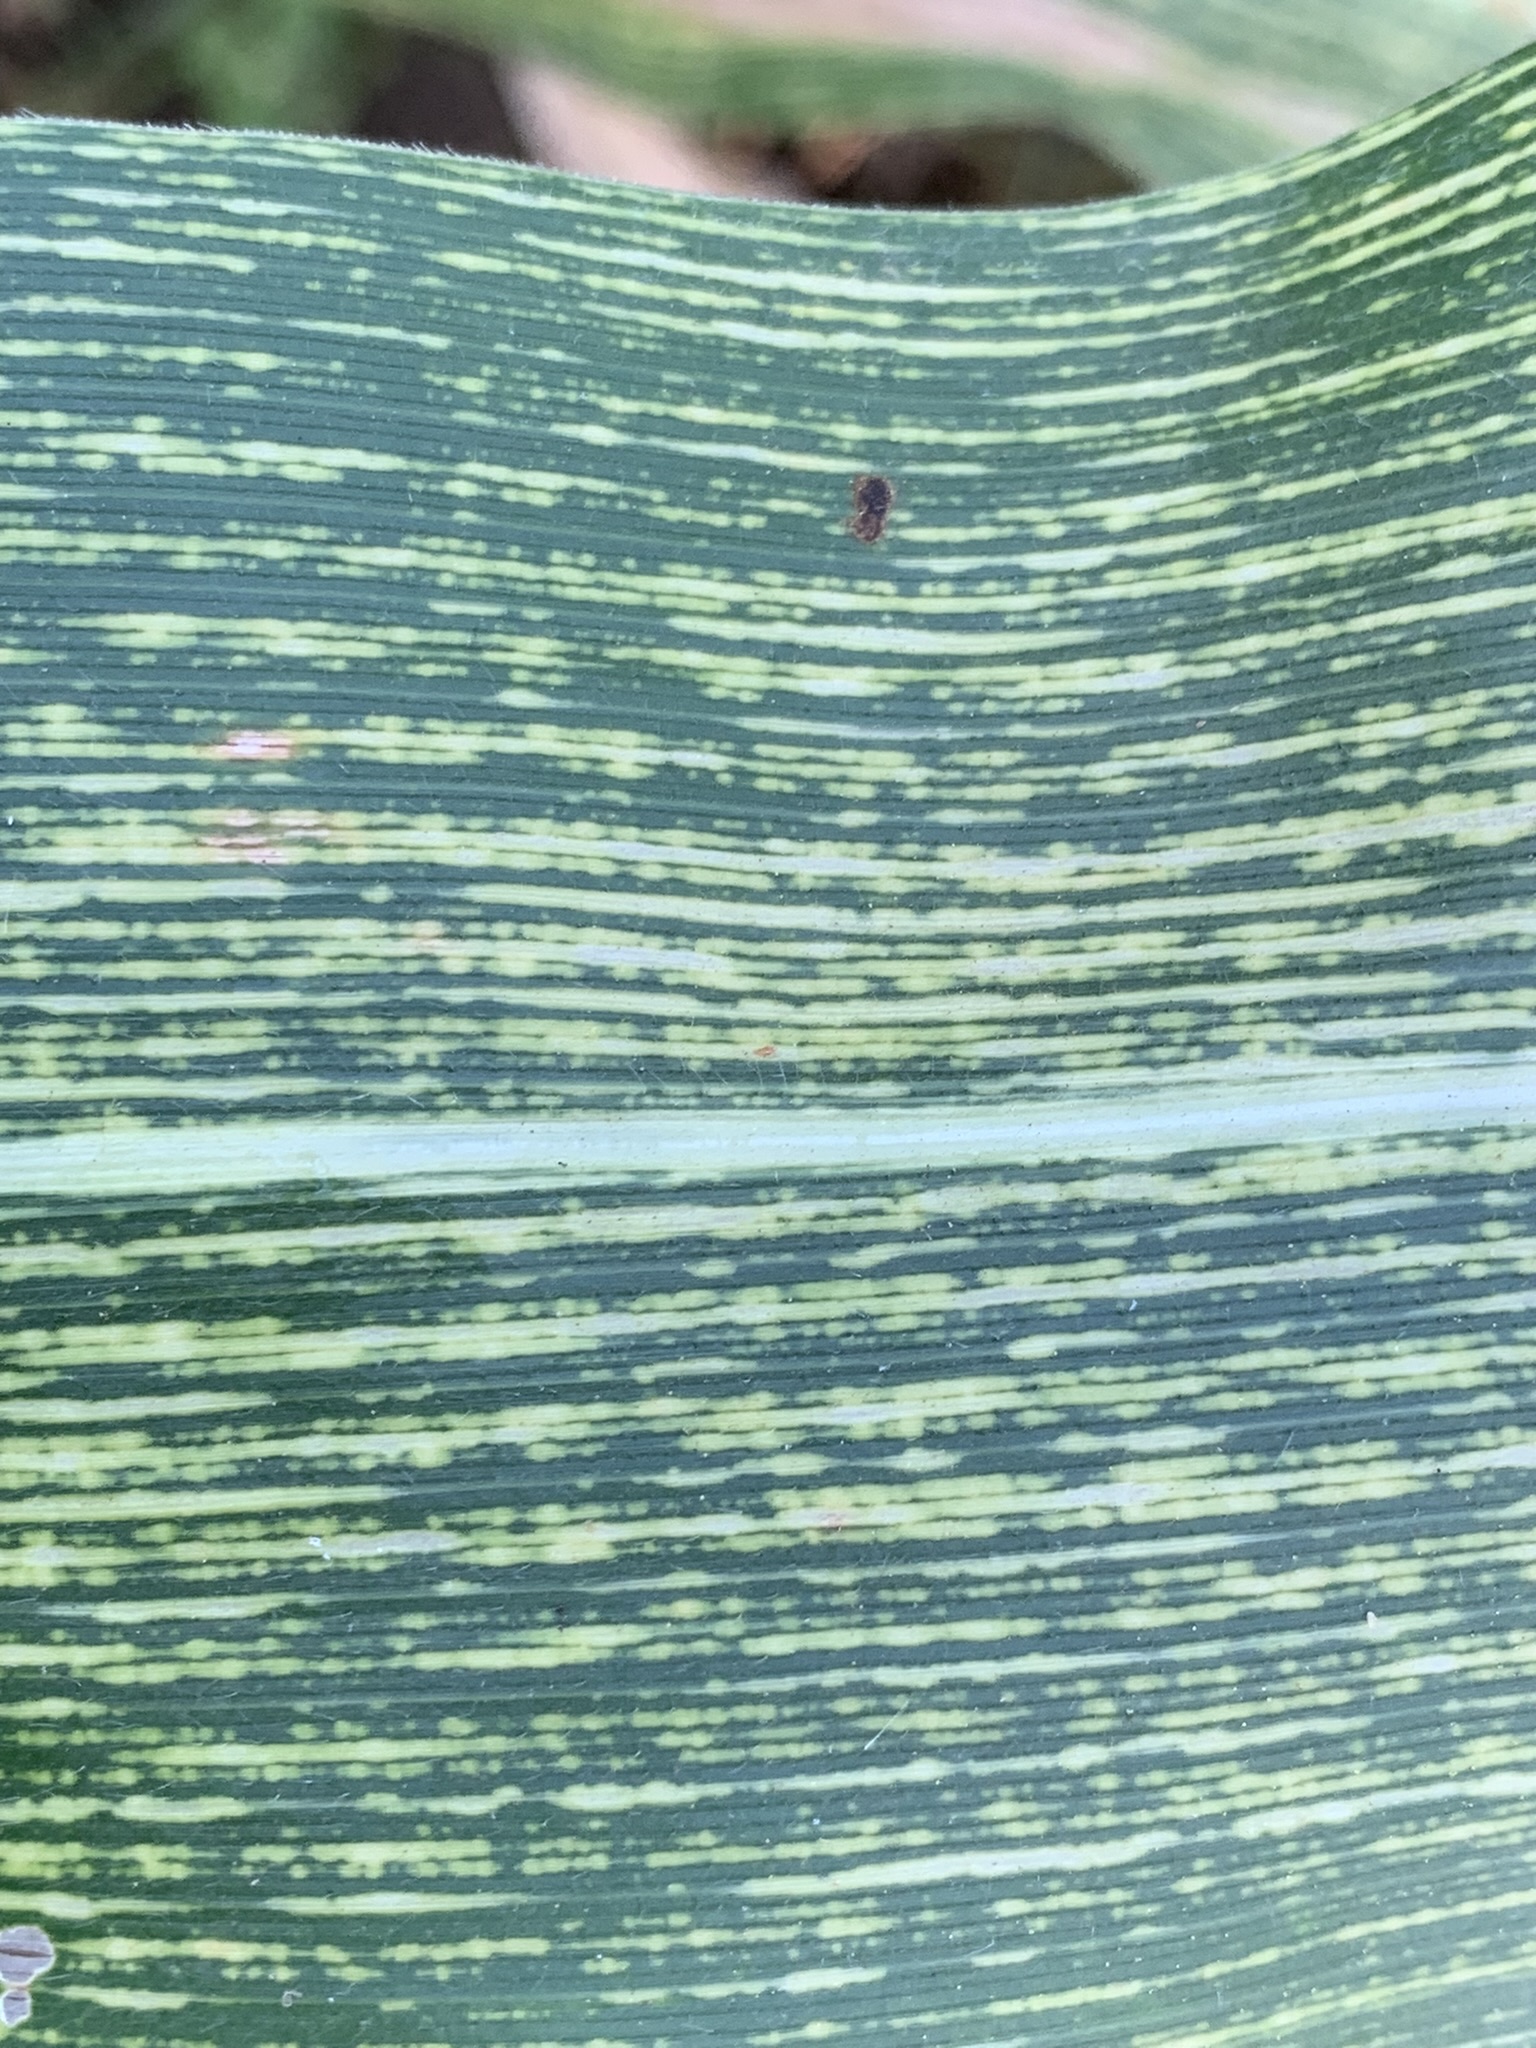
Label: MSV